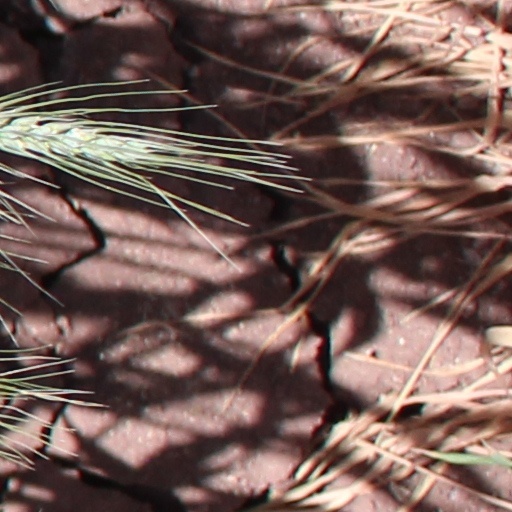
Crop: wheat